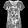
Label: T - shirt / top